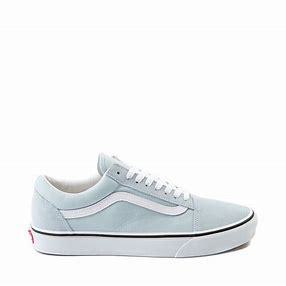
Brand: Vans
Model: Old Skool Skate